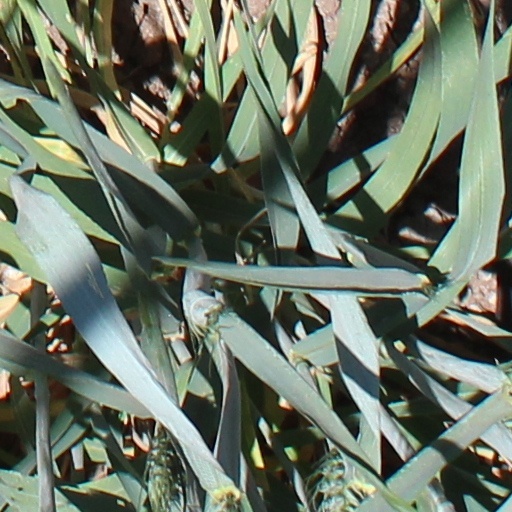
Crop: wheat